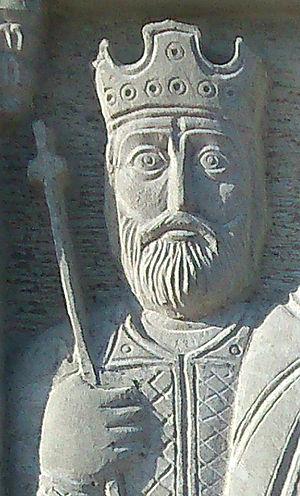
Constantin Iᵉʳ de Géorgie est un roi de Géorgie de 1405 à 1412.